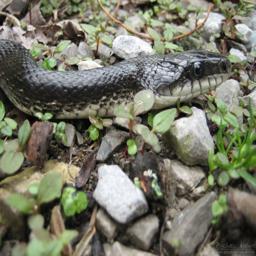
Animal: snakes